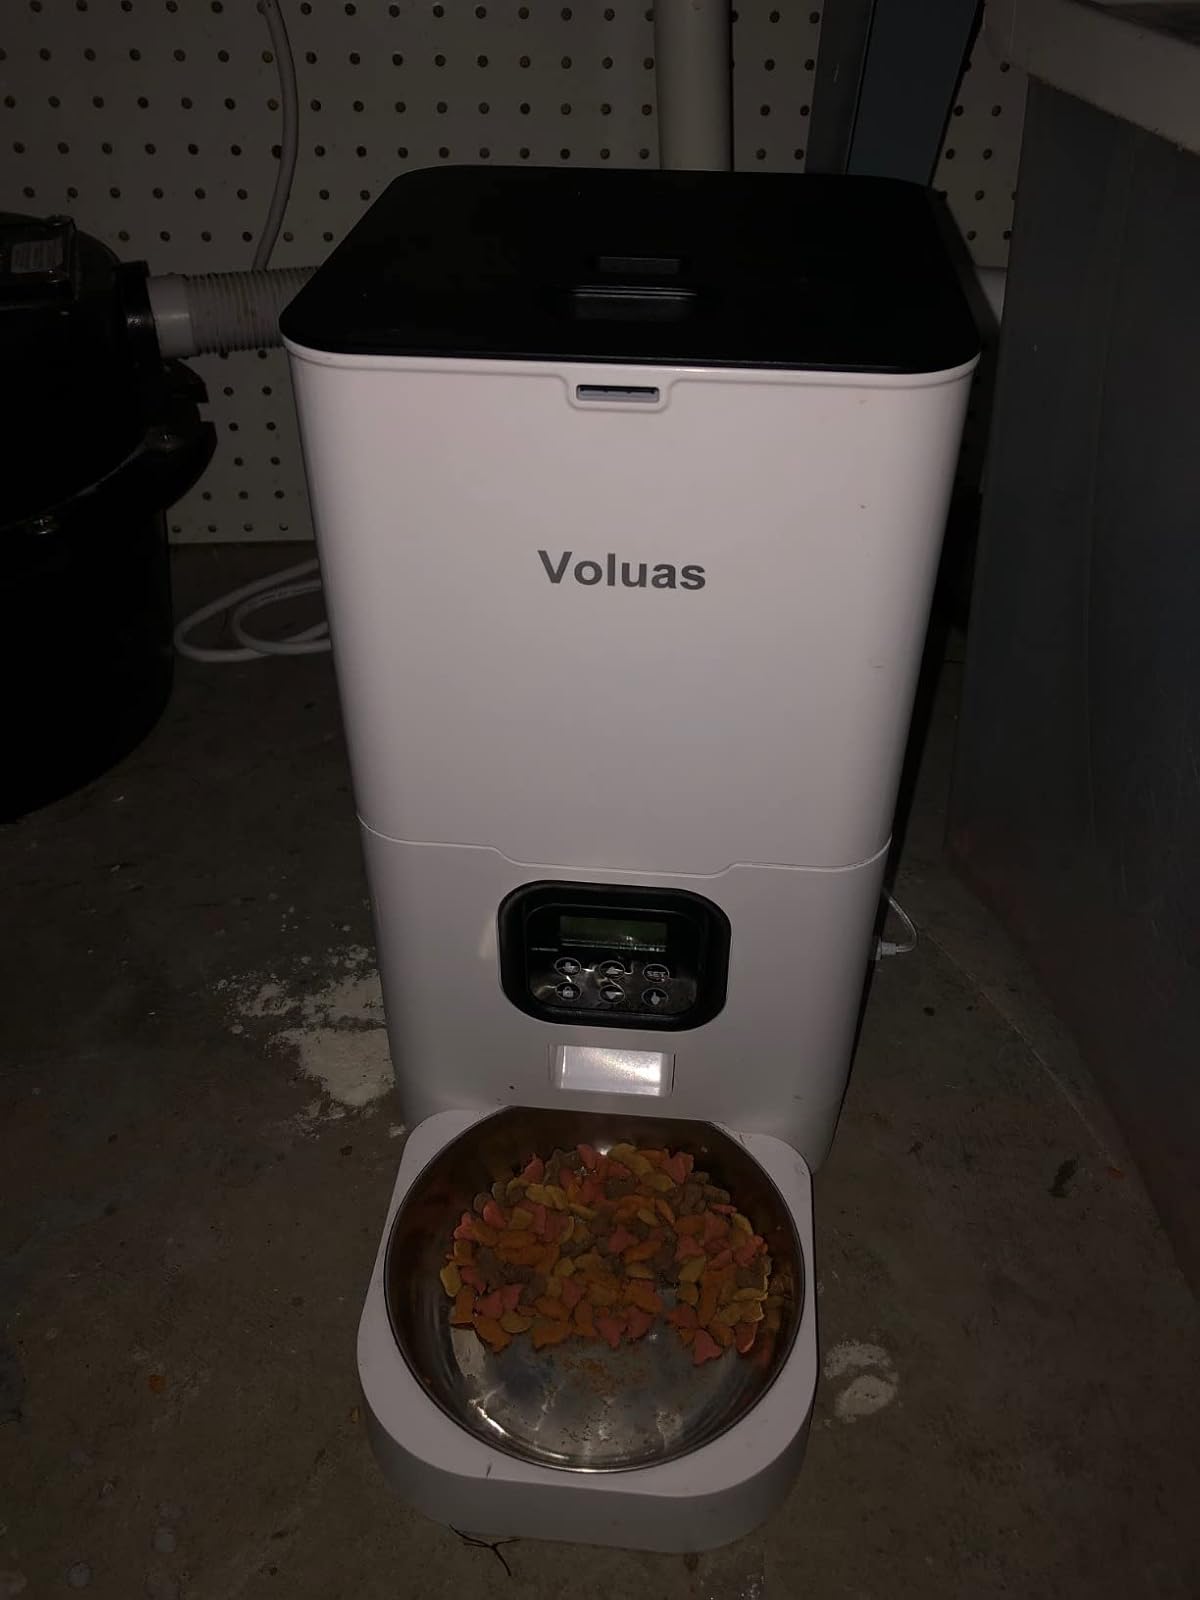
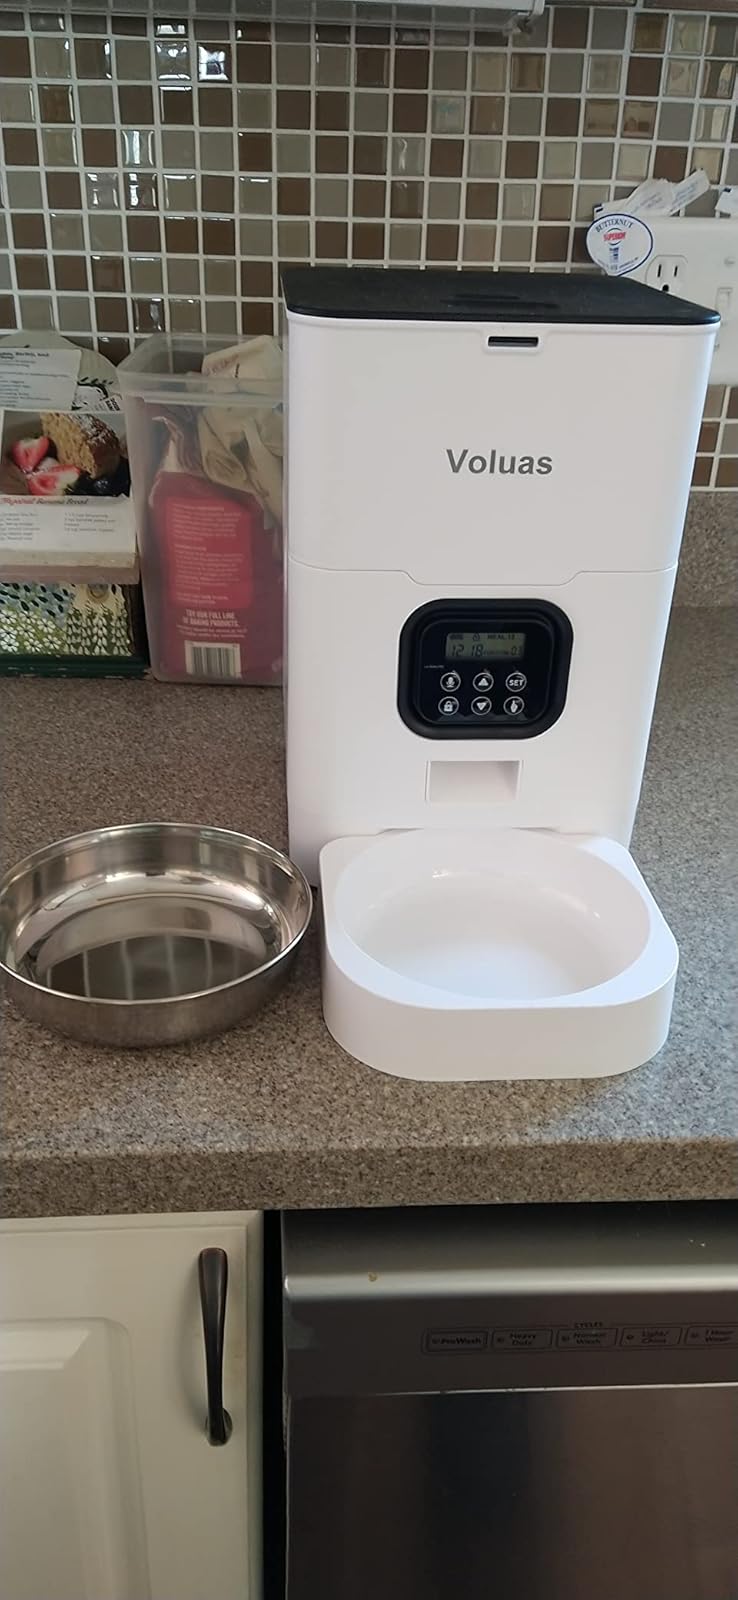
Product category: items_feeder
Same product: yes